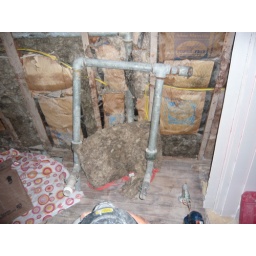
Good old shower curtain covering the hole in the floor so that kitty cannot escape under the house.